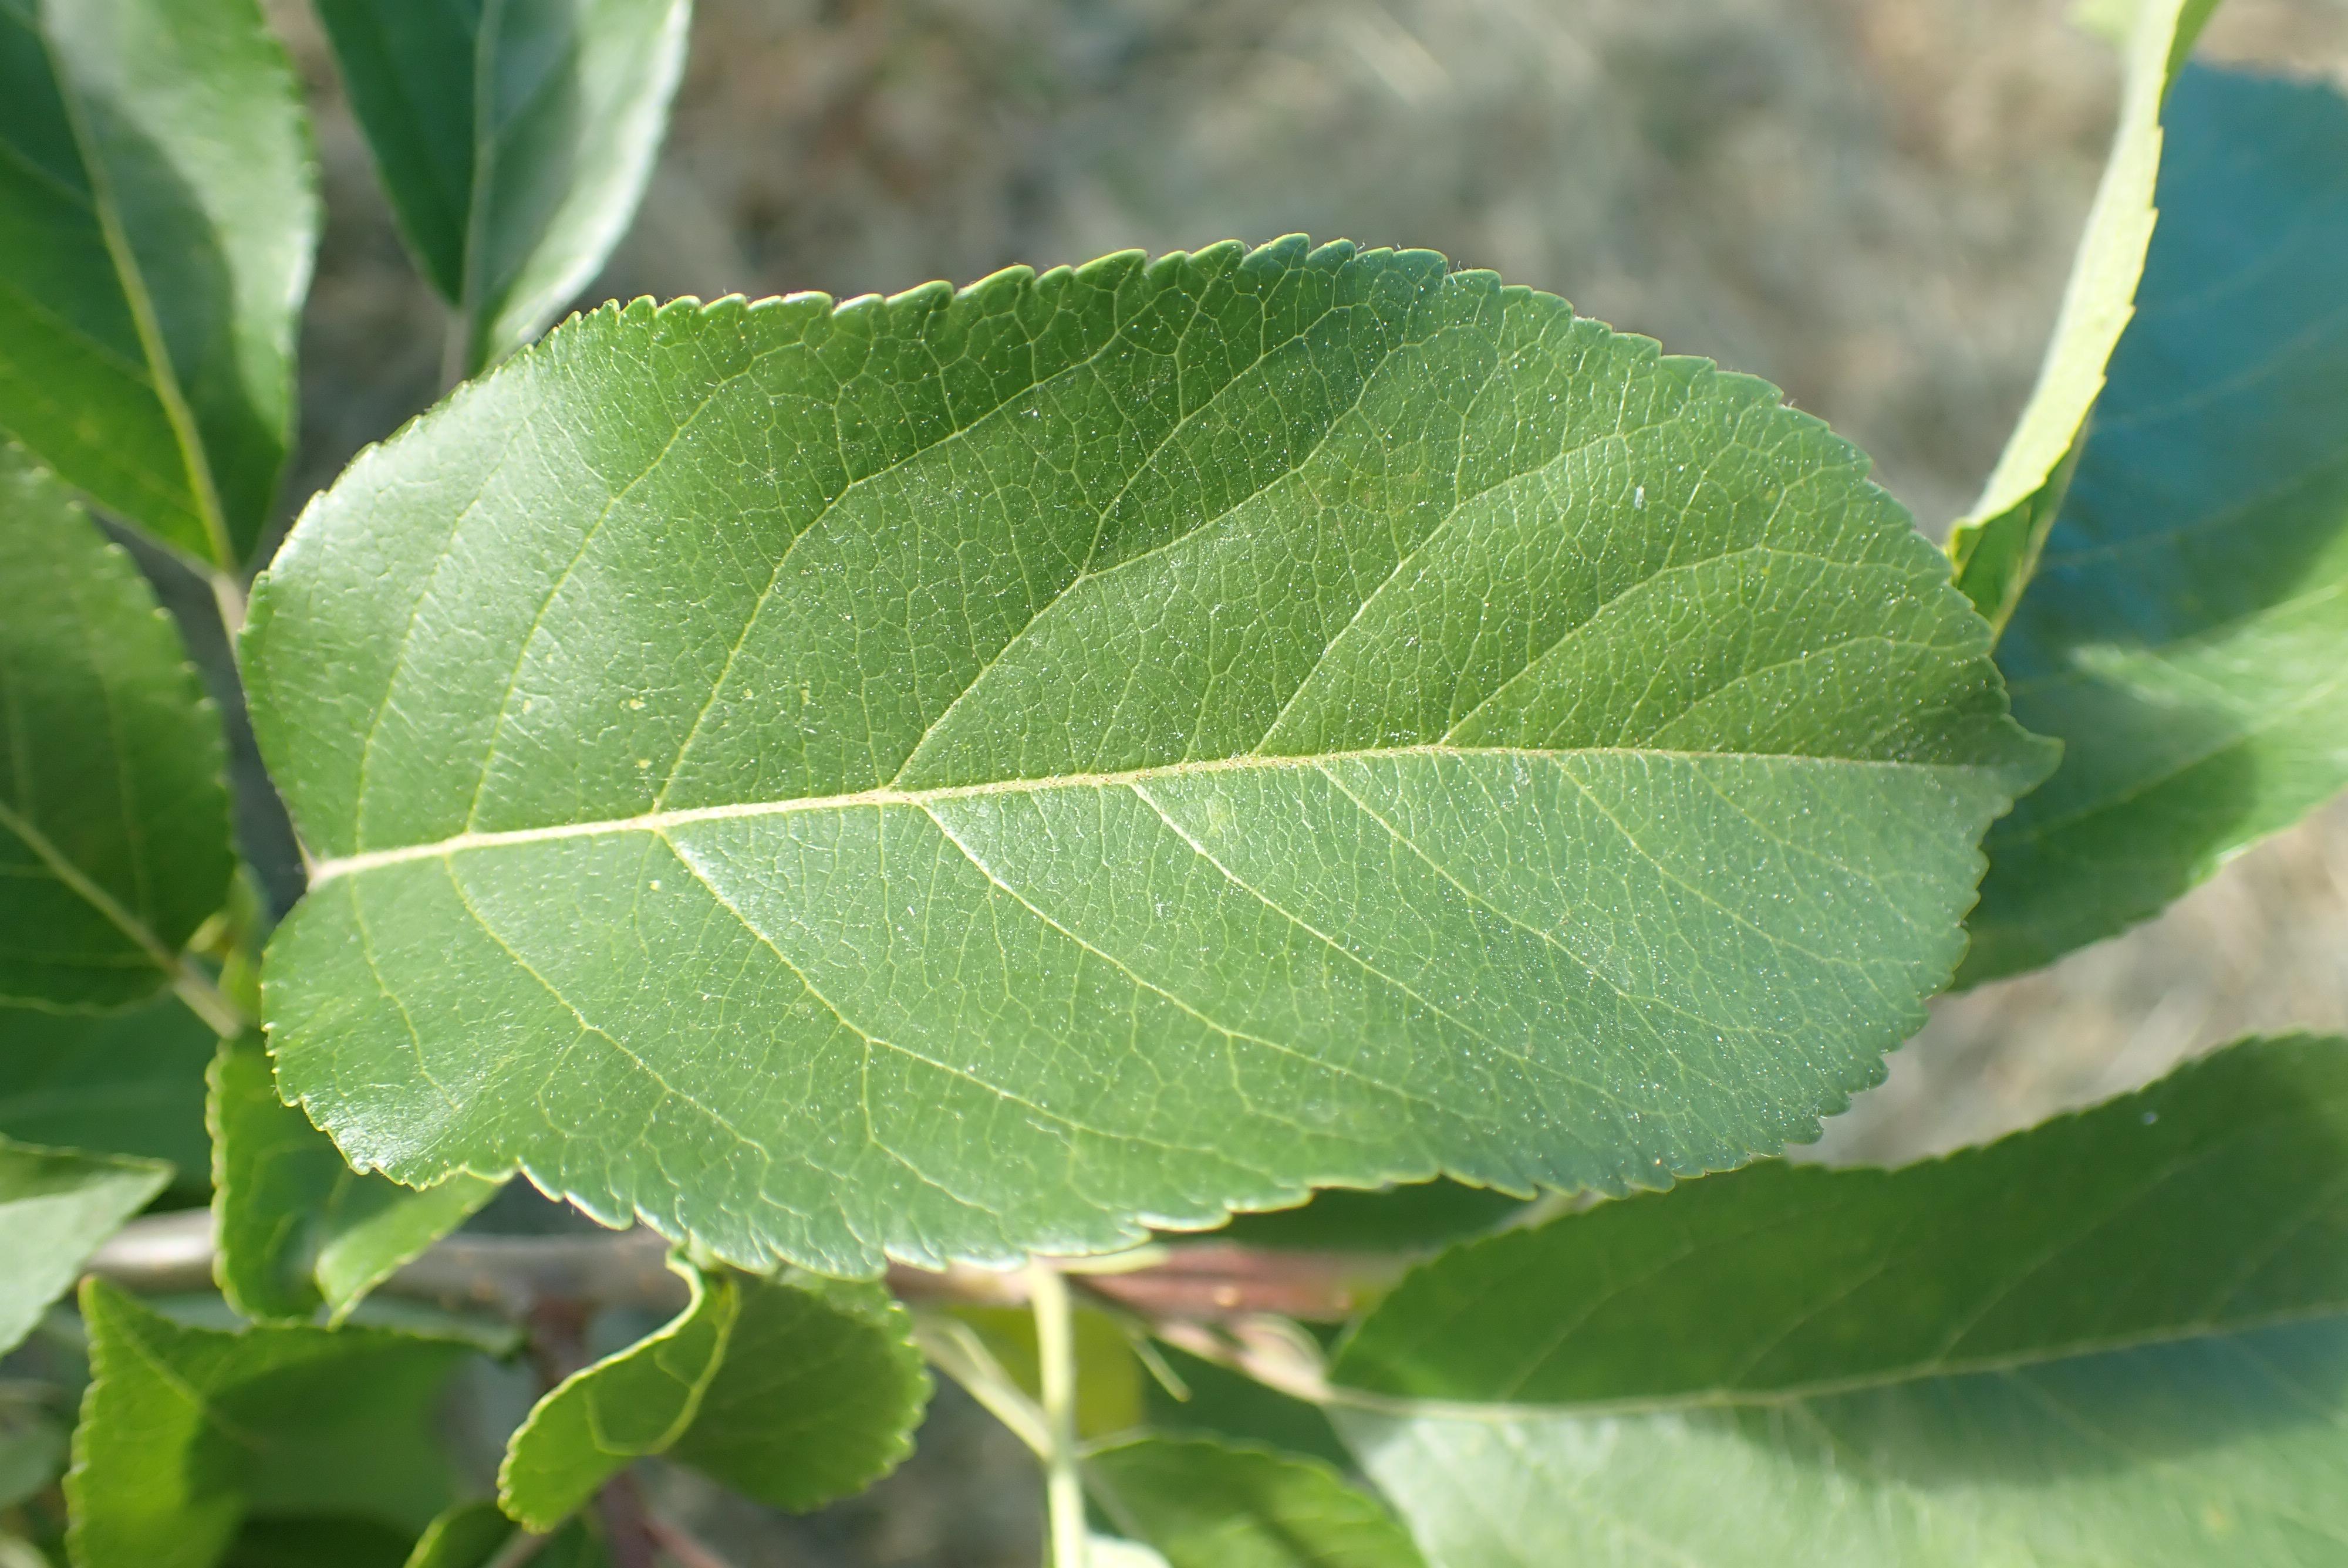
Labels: healthy